Question: Please indicate a possible affordance area of the skateboard that can be used for carrying
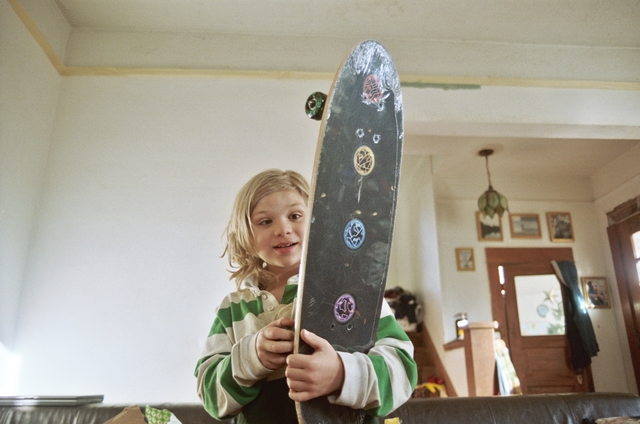
Answer: [297.5, 42, 402.5, 422]